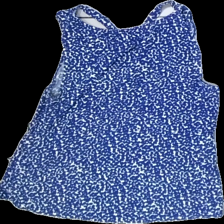
View: back
Type: Top
Category: Ladies
Brand: Not in the list
Brand text on label: Street one
Colors: White, Blue
Material: 100% Viscose
Pattern: Other
Cut: Loose
Size: 42
Season: All
Price range: <50
Recommended usage: Recycle
Description: washed out